László Ágoston

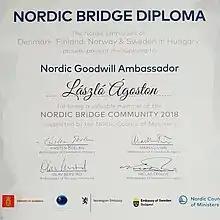
Laszlo's Nordic Goodwill Ambassador diploma

After his graduation from the Franz Liszt Academy of Music he gathered the "best young musicians he knew" and founded Moltopera. Some of these musicians became his first management clients, as well.